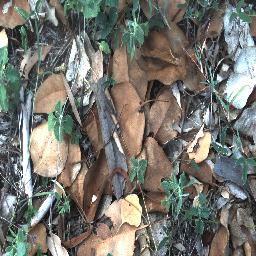
Label: negative